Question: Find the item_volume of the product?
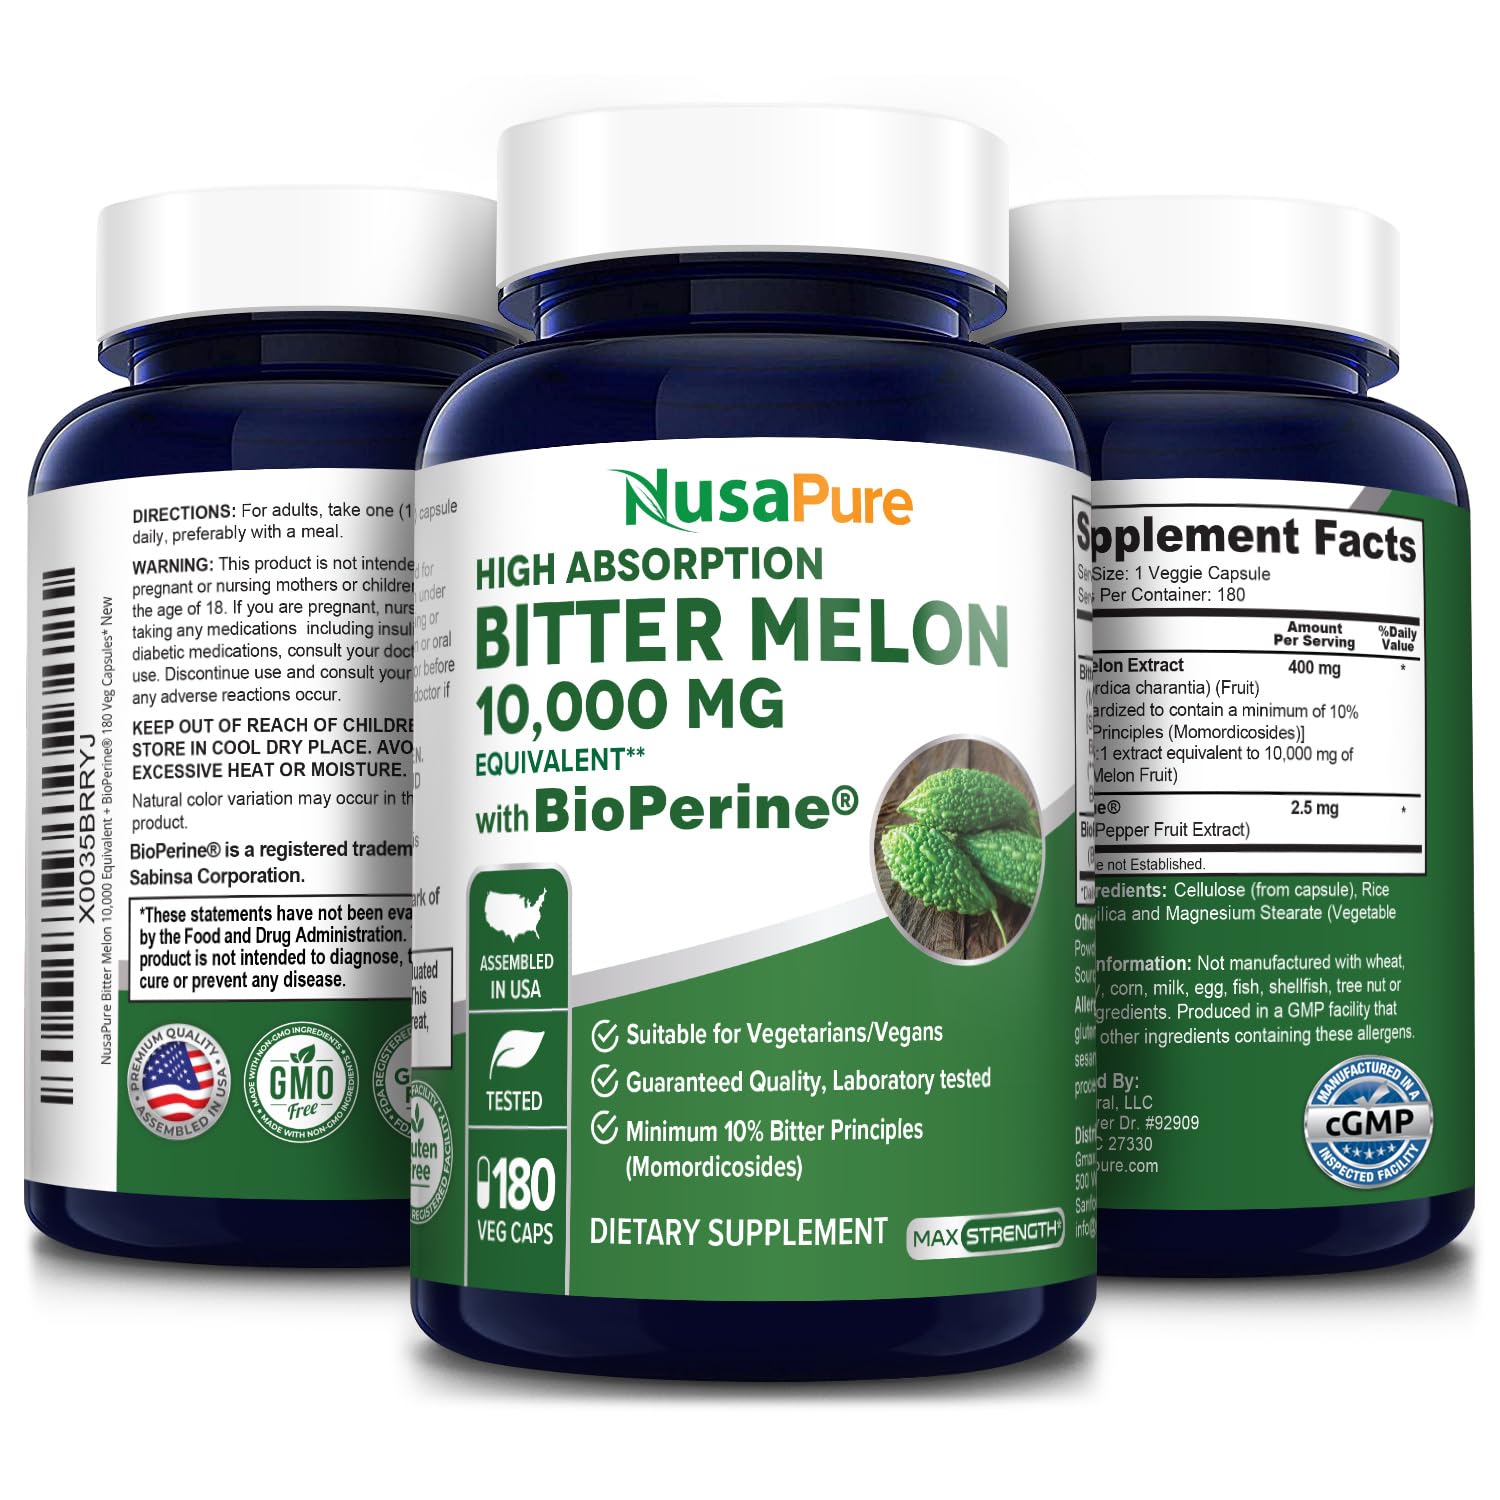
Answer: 1.0 ounce